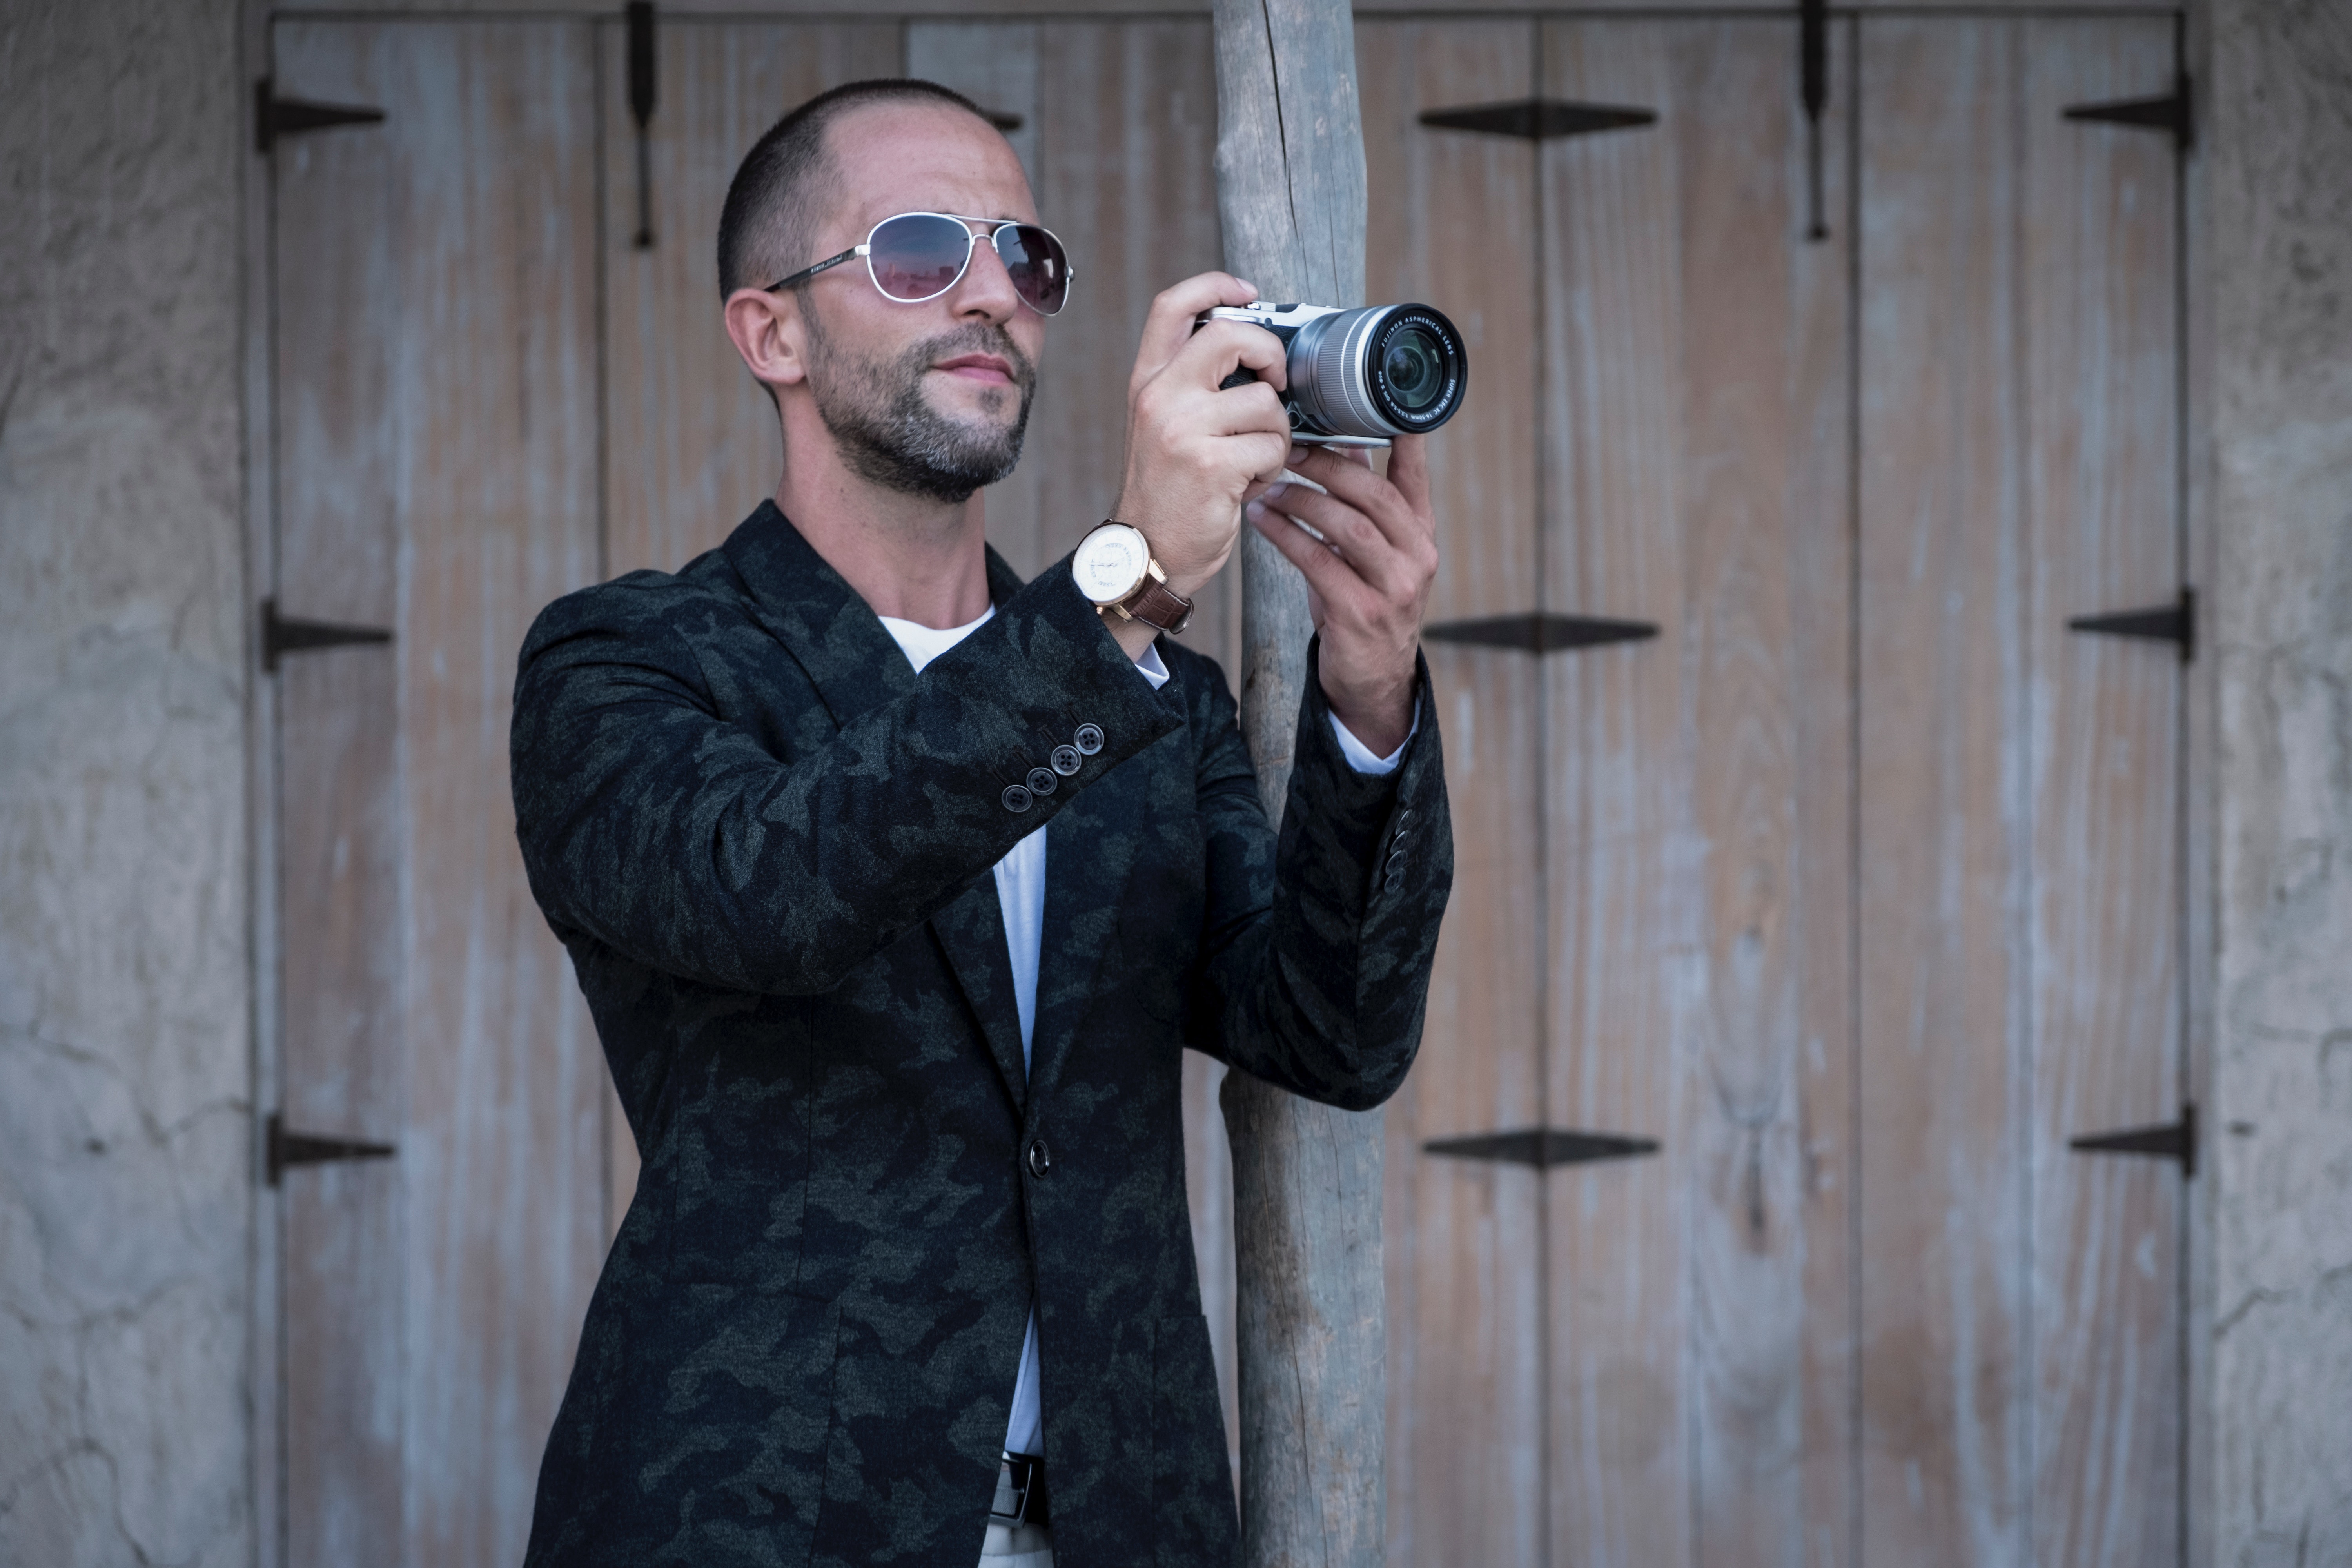
photography, singer, jacket